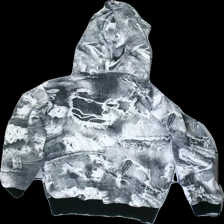
View: back
Type: Hoodie
Category: Children
Brand: Missing
Colors: Grey, White
Material: 100% cotton
Cut: Regular
Size: 140
Season: All
Damage: washed out
Price range: <50
Recommended usage: Export